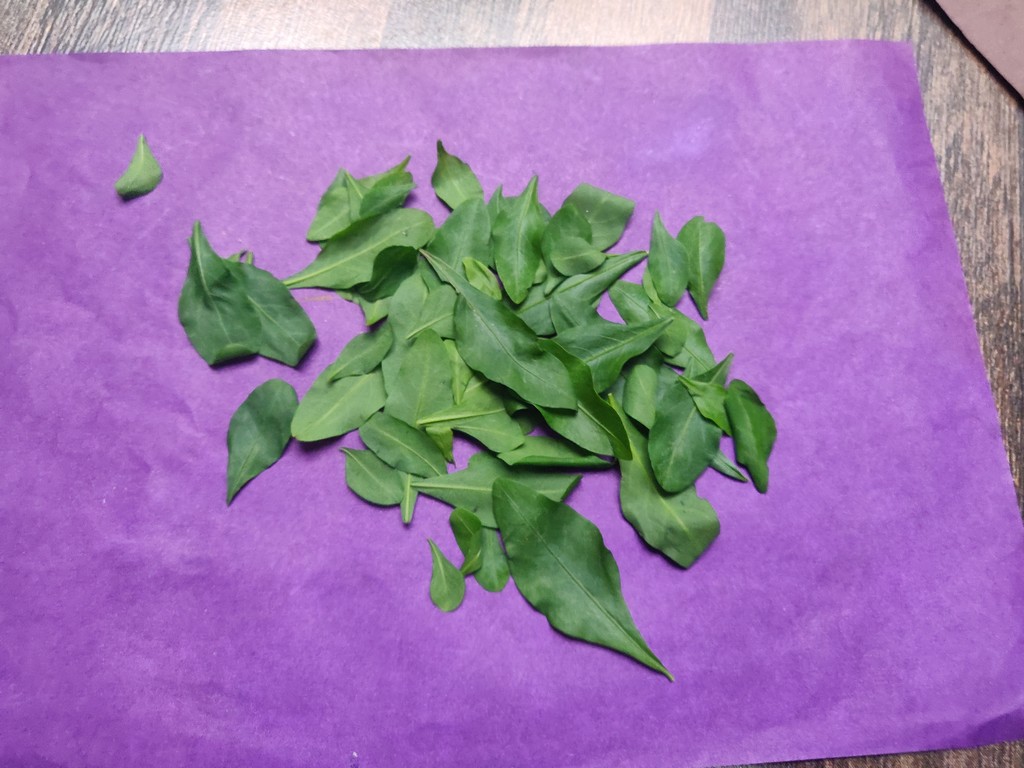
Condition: Healthy
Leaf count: multiple
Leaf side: unknown